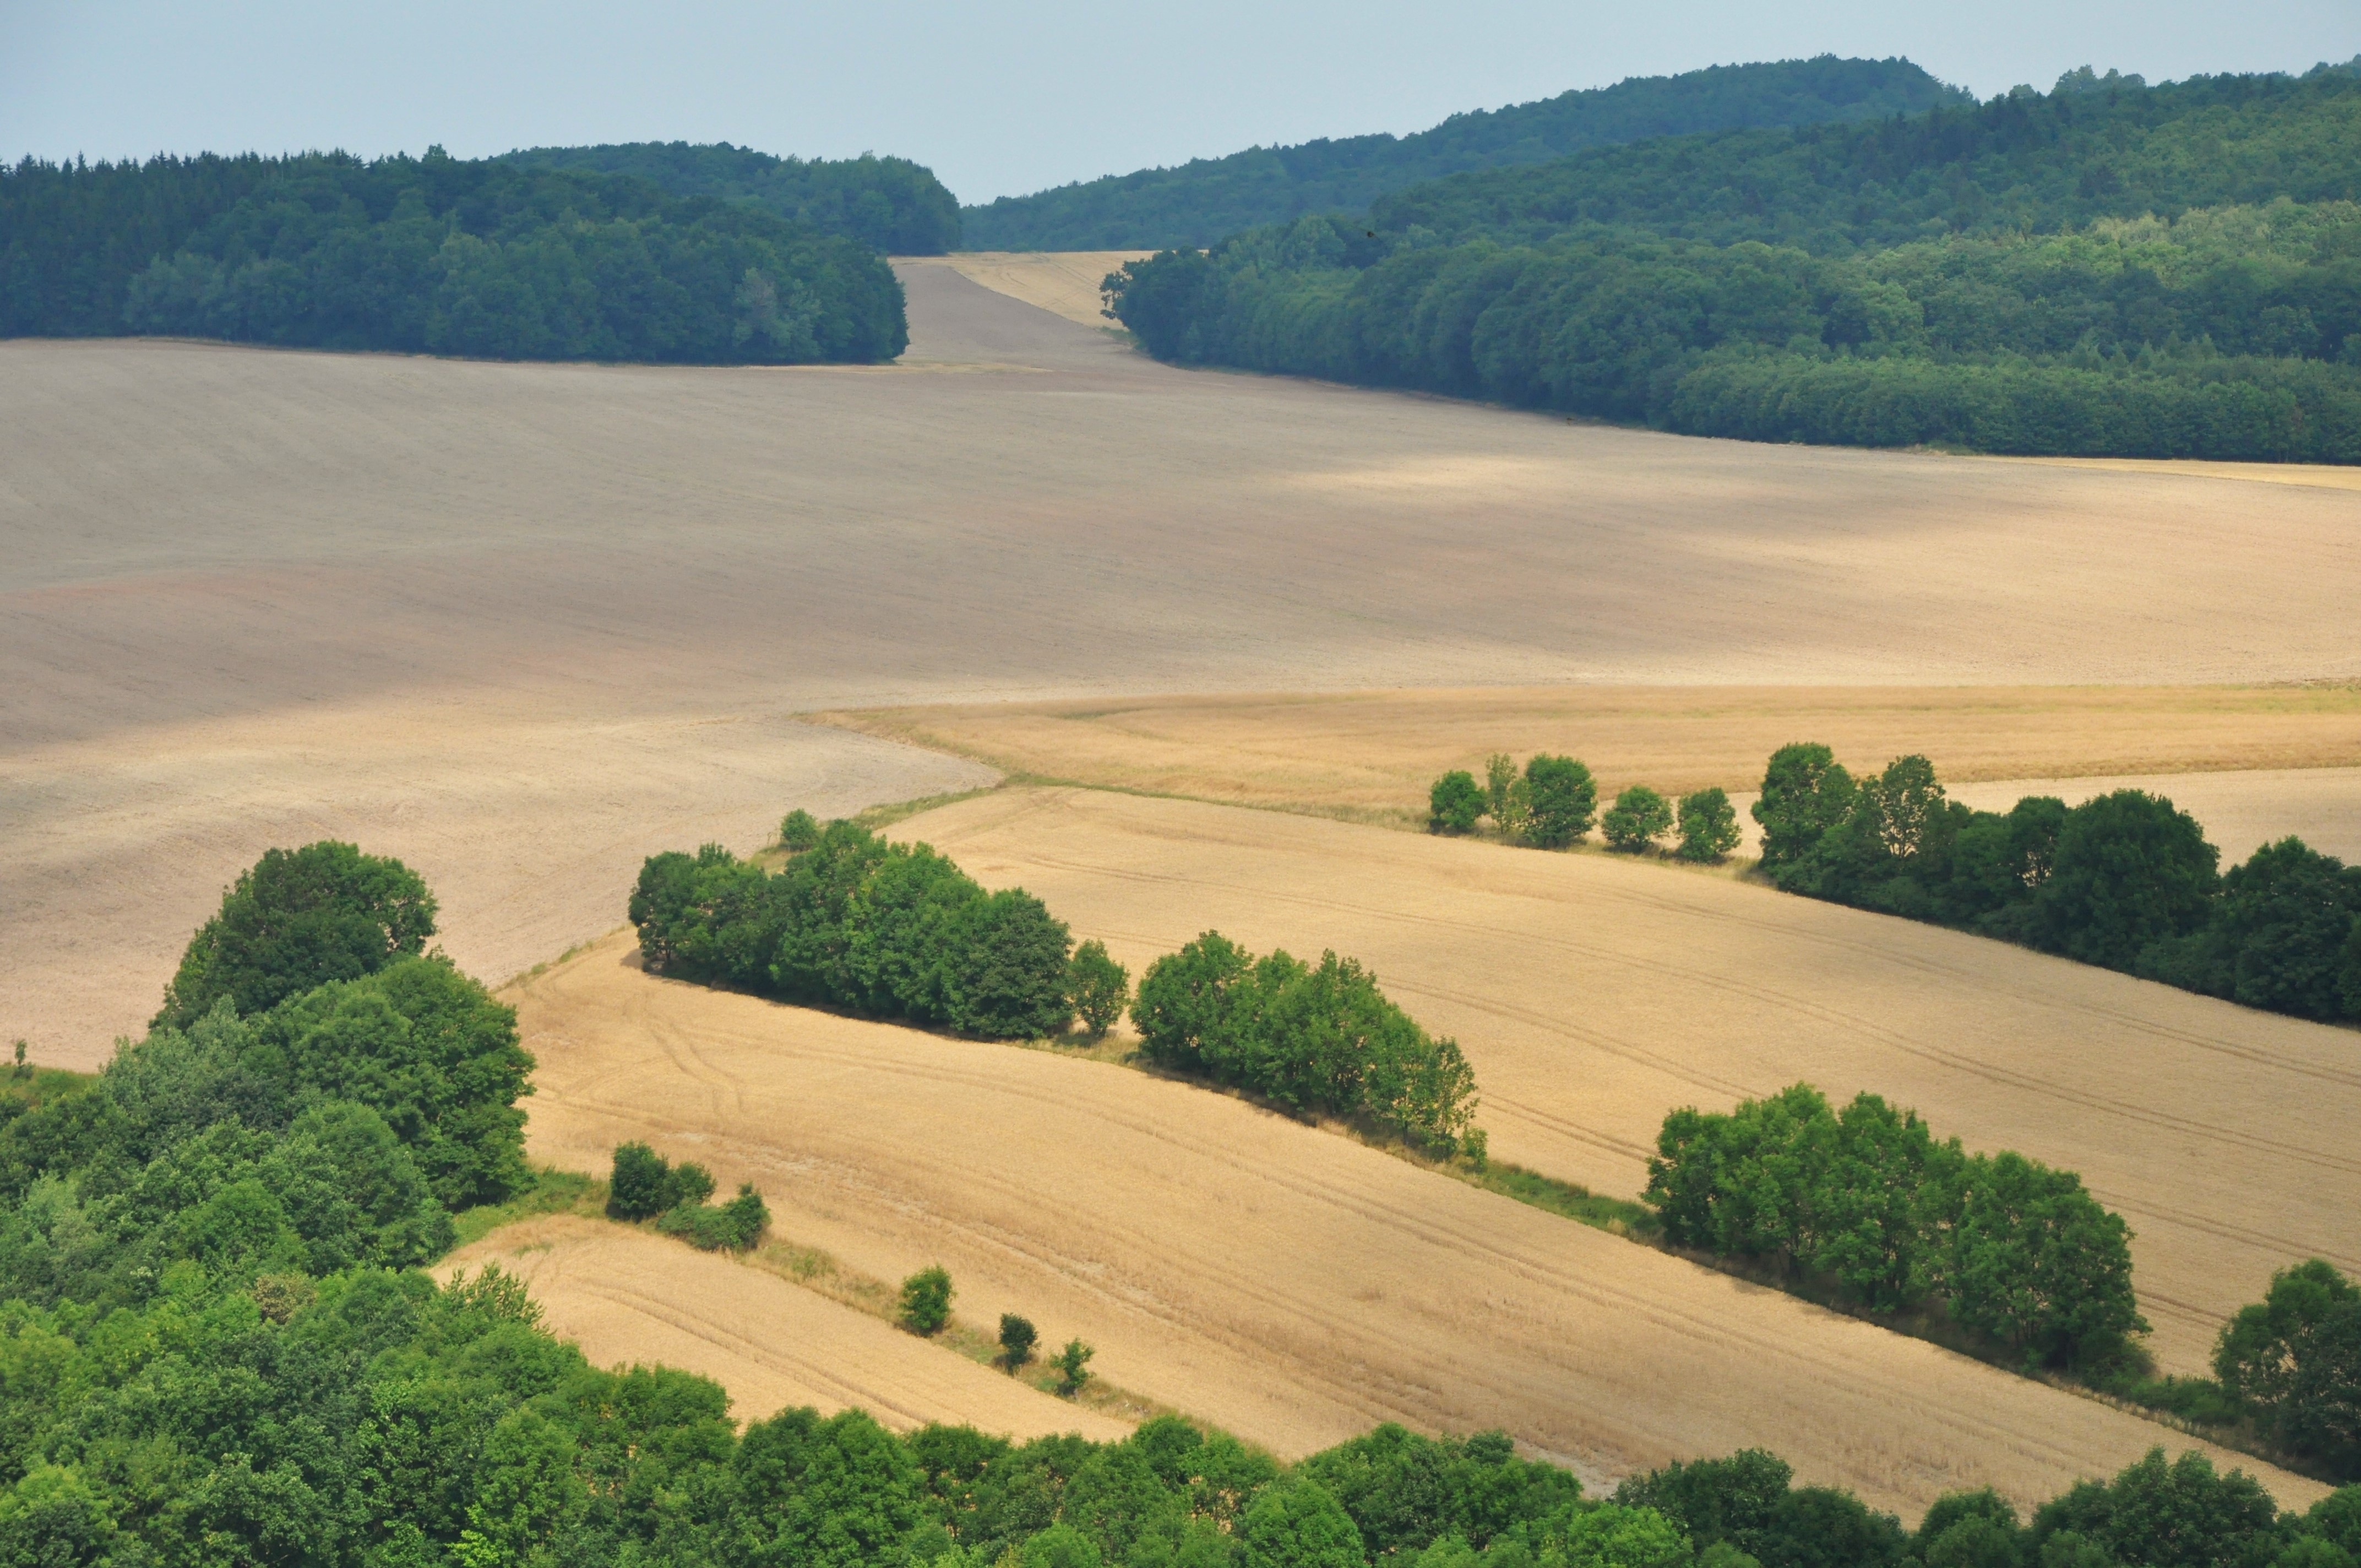
landscape, tree, nature, horizon, field, prairie, hill, lake, view, highway, valley, corn, soil, reservoir, agriculture, plain, grassland, poland, plateau, habitat, ecosystem, steppe, rural area, landform, aerial photography, lower silesia, natural environment, geographical feature